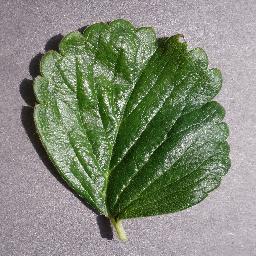
Label: Strawberry___healthy